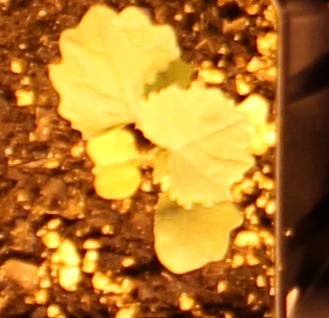
Label: Canola